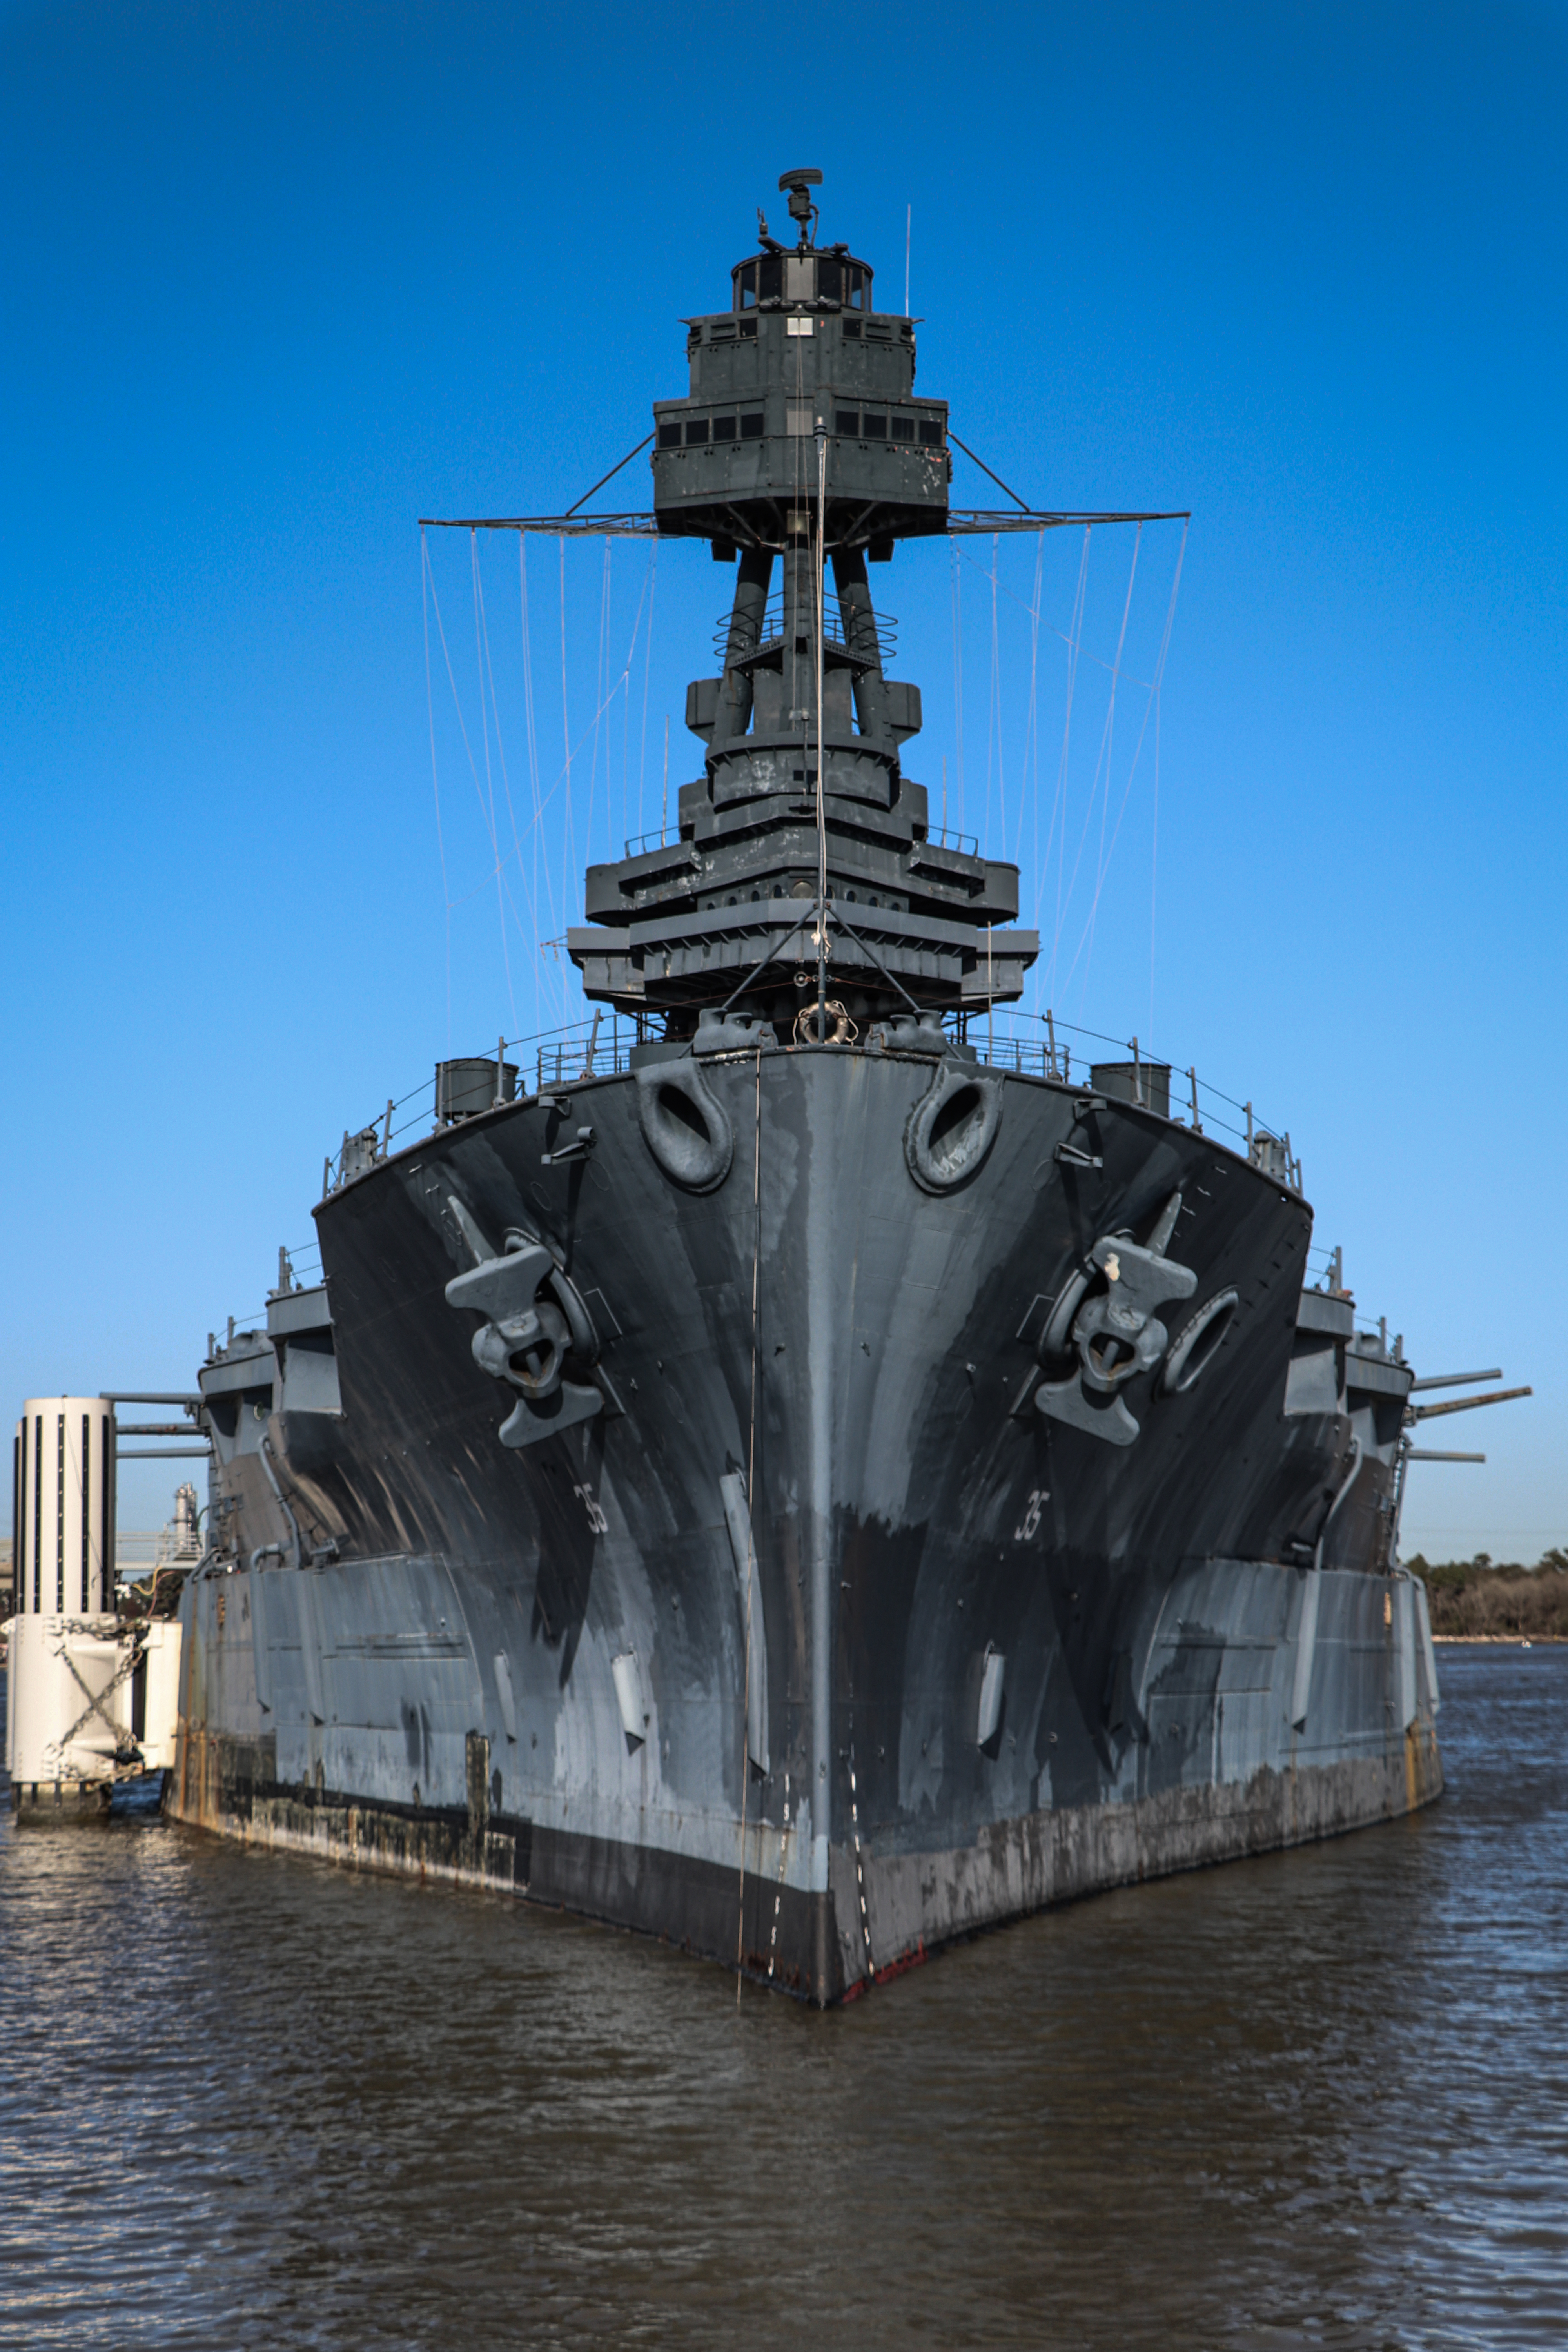
battleship, texas, texaspark, navy, ship, outside, water, metal, vessel, memorial, worldwar2, anchor, watercraft, naval ship, warship, boat, naval architecture, water transportation, aircraft carrier, cruiser